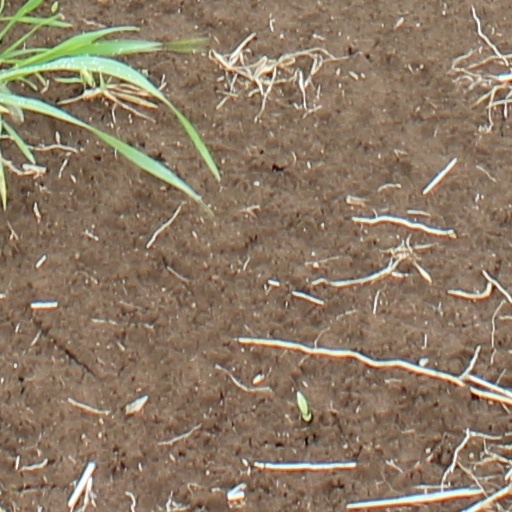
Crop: wheat